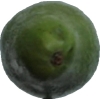
Label: green_avocado